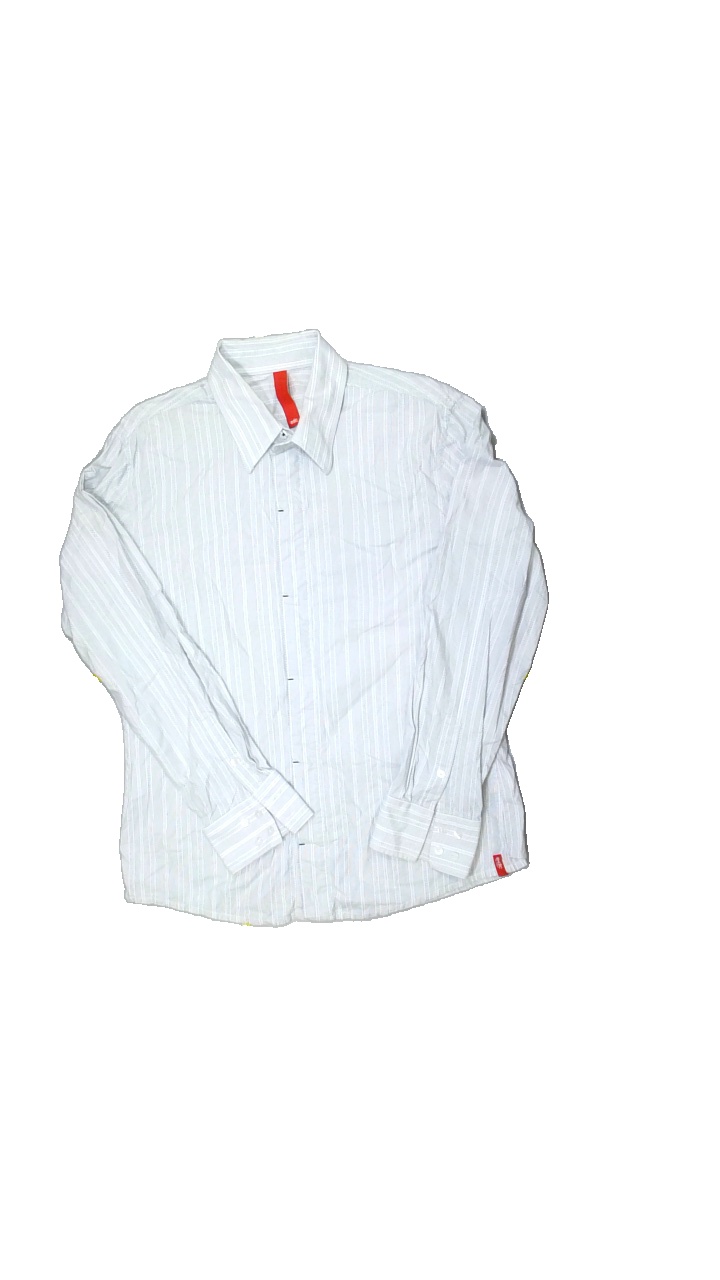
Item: Shirt (Ladies)
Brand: Edc (esprit De Corps)
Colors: White, Black
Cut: None
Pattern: Striped
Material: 100% cotton
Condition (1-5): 3
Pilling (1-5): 5
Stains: Major
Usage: Export
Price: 50-100